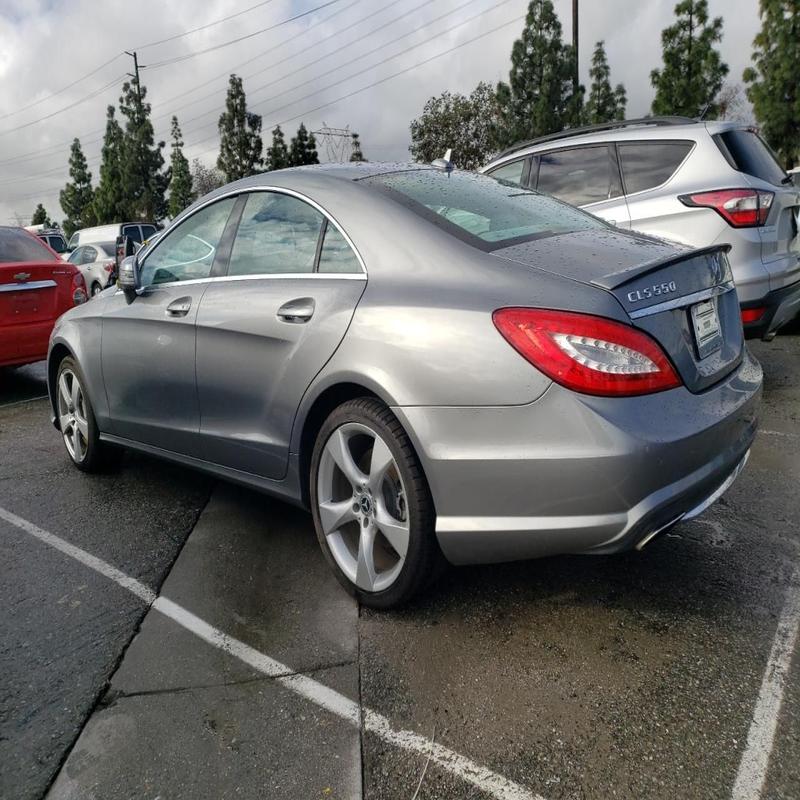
Aucun dommage détecté.
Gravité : aucun